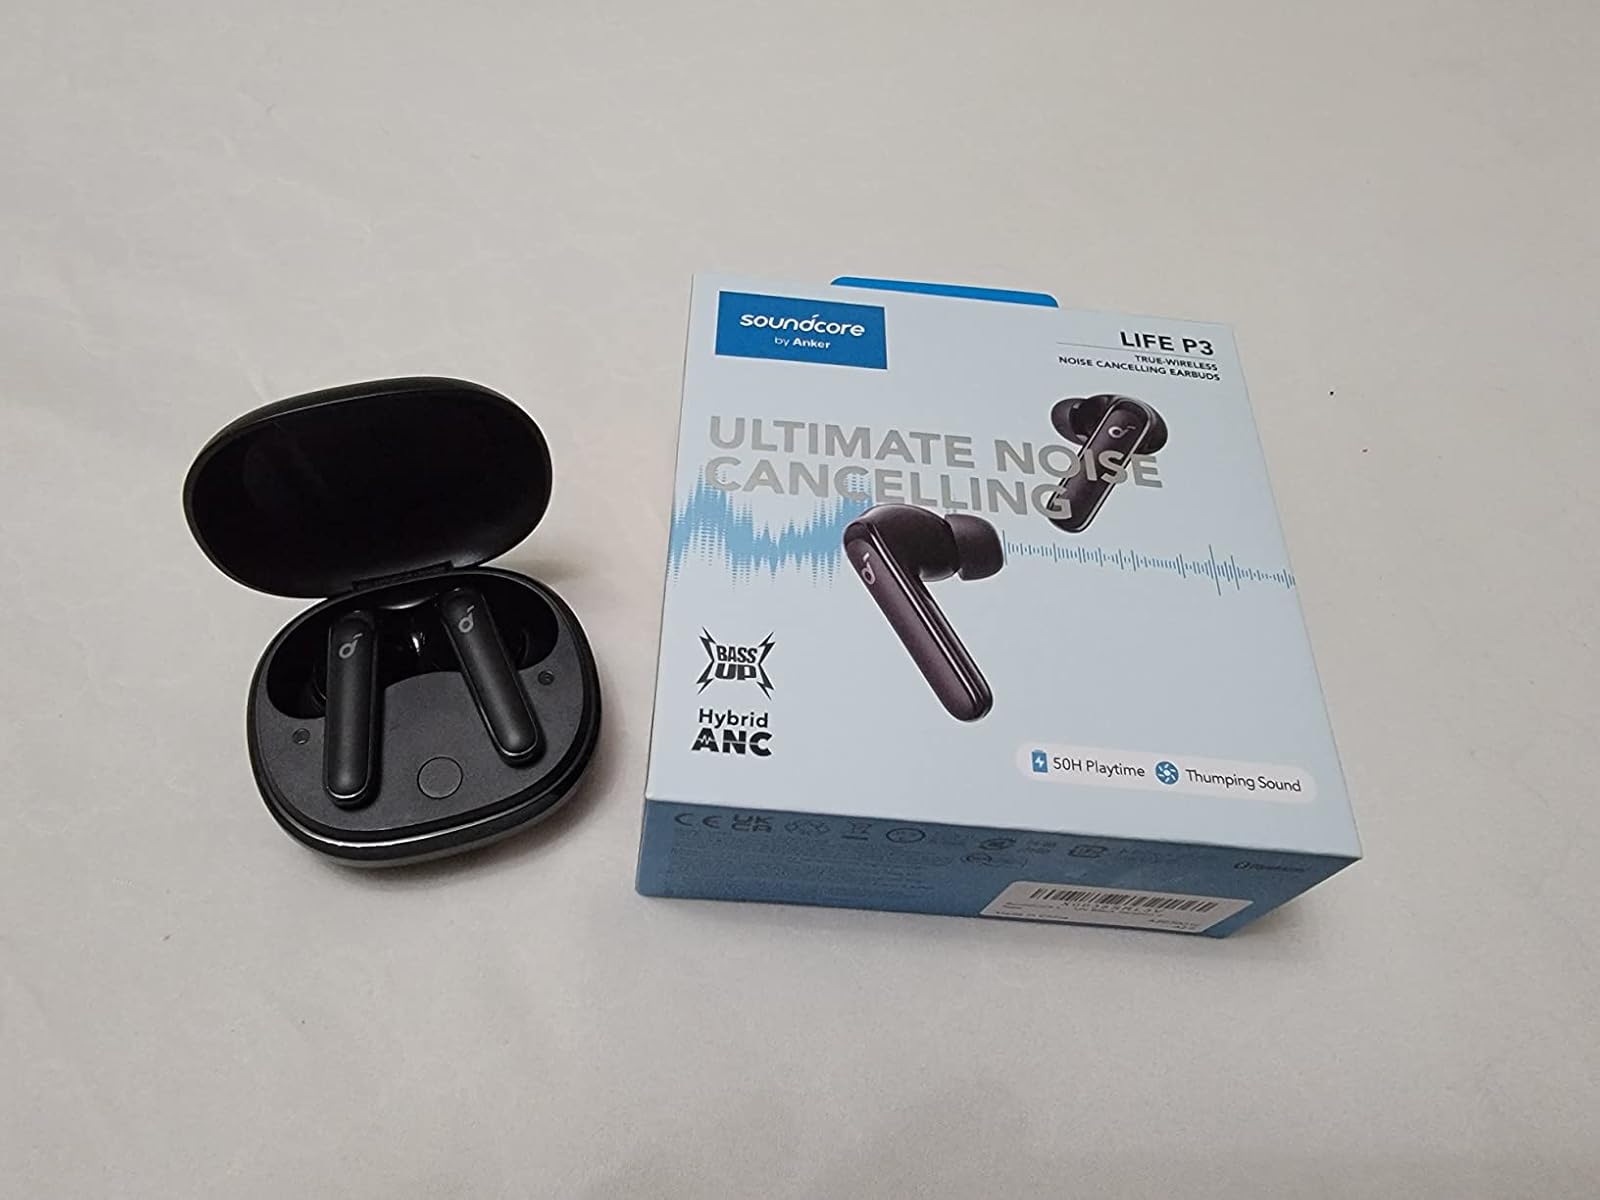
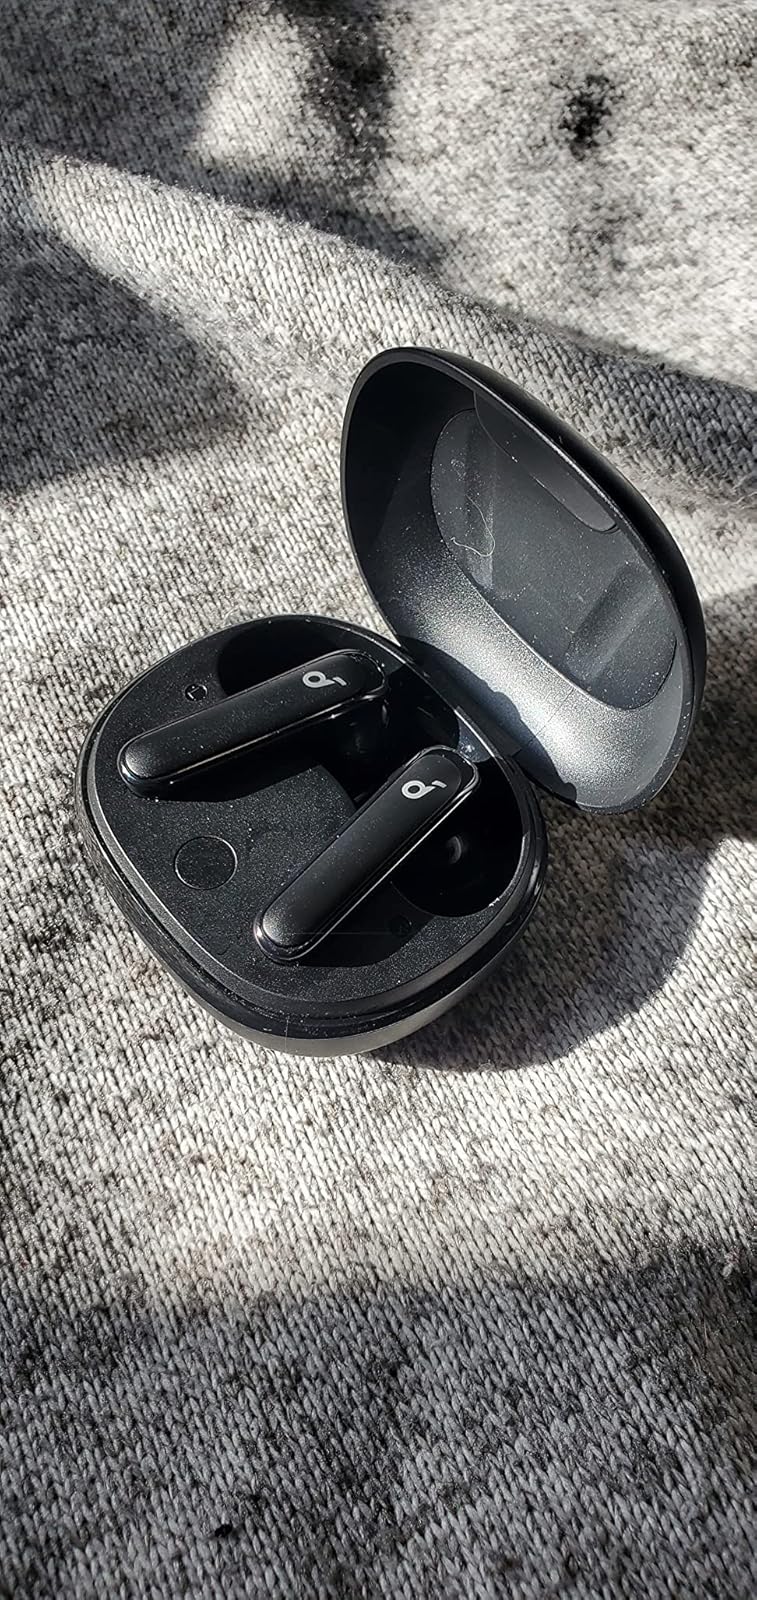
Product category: earbuds
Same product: yes